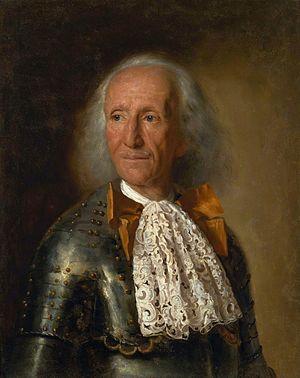
Jacob Ferdinand Voet est un peintre portraitiste baroque flamand.